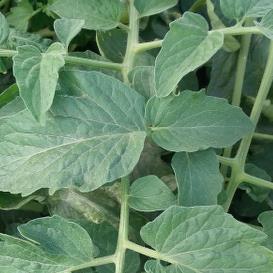
Crop: Tomato
Condition: healthy-leaf